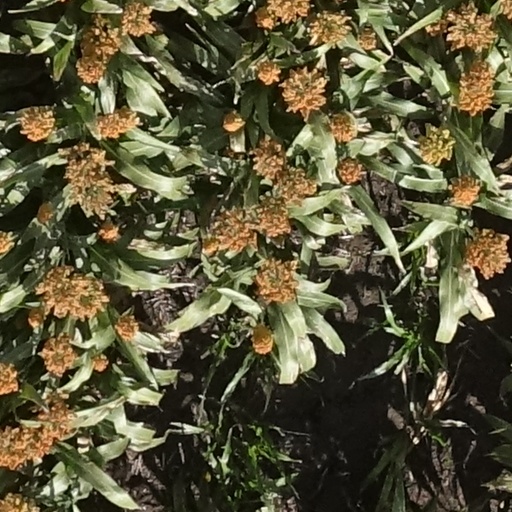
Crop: sorghum